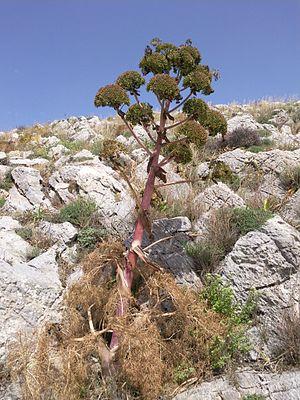
Férule commune, Santorin